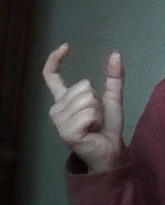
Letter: nun